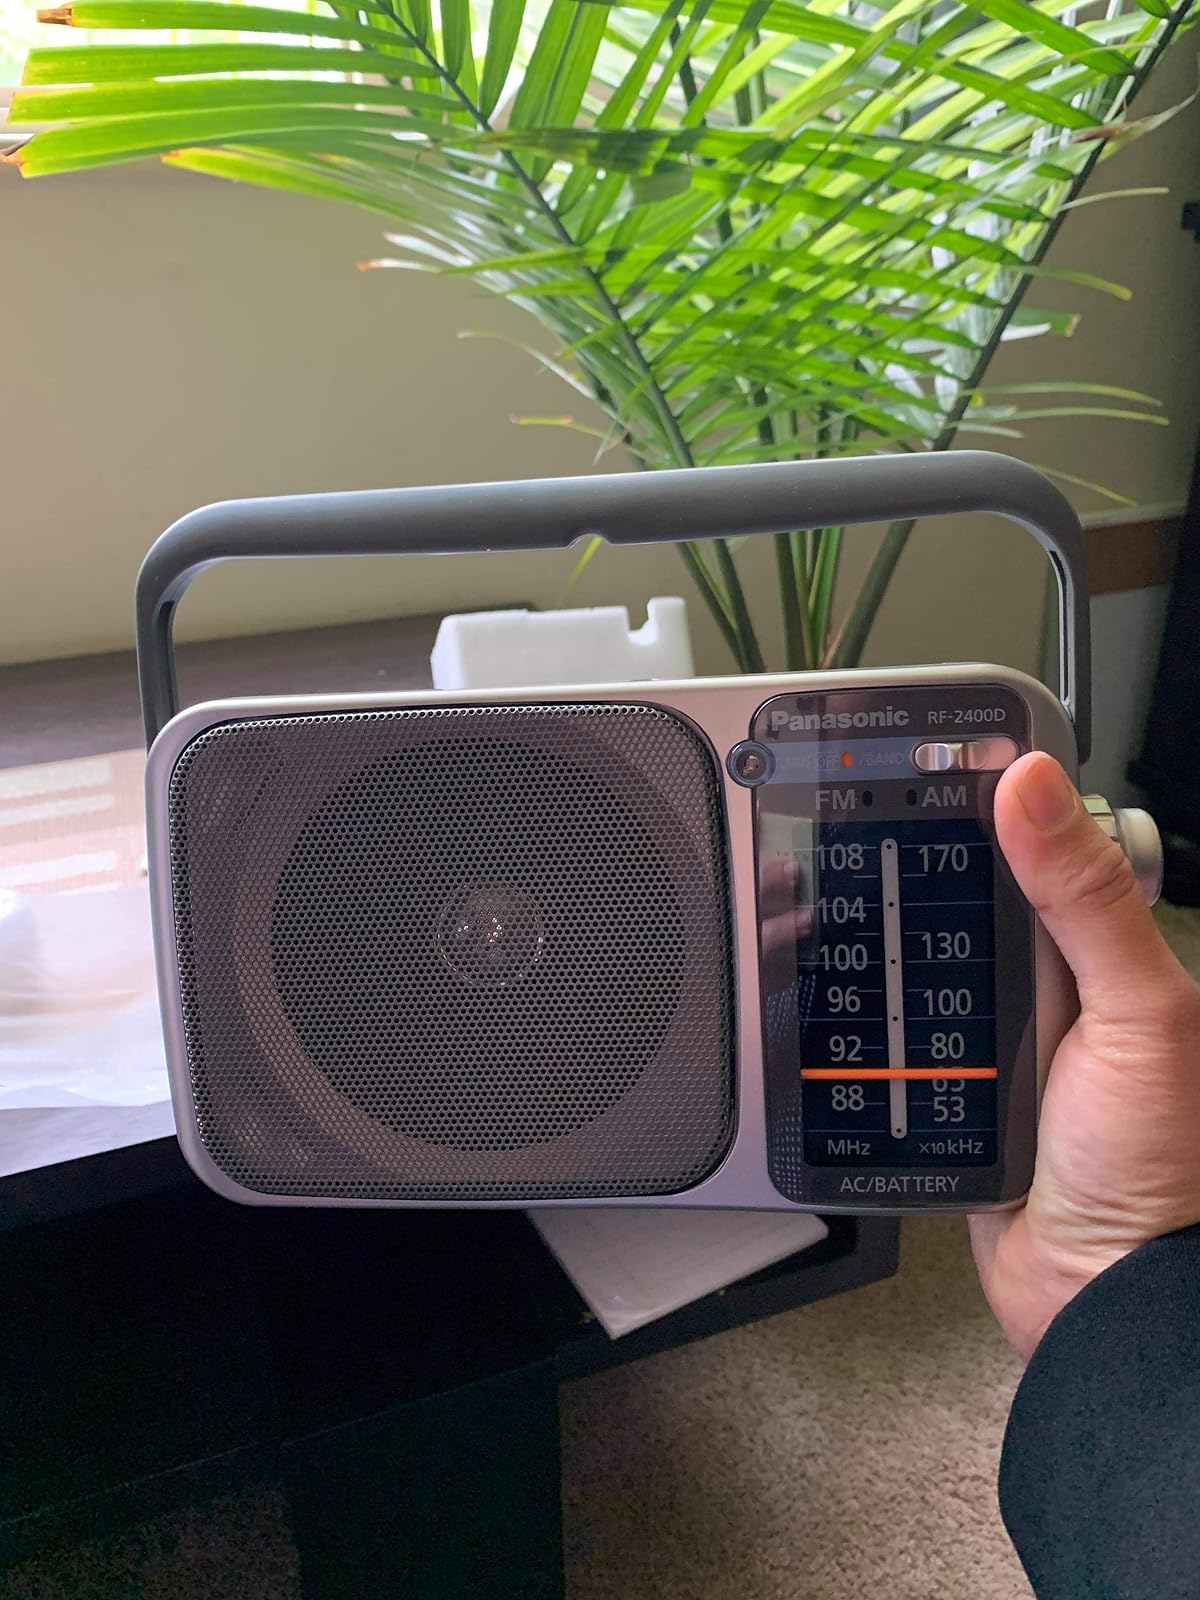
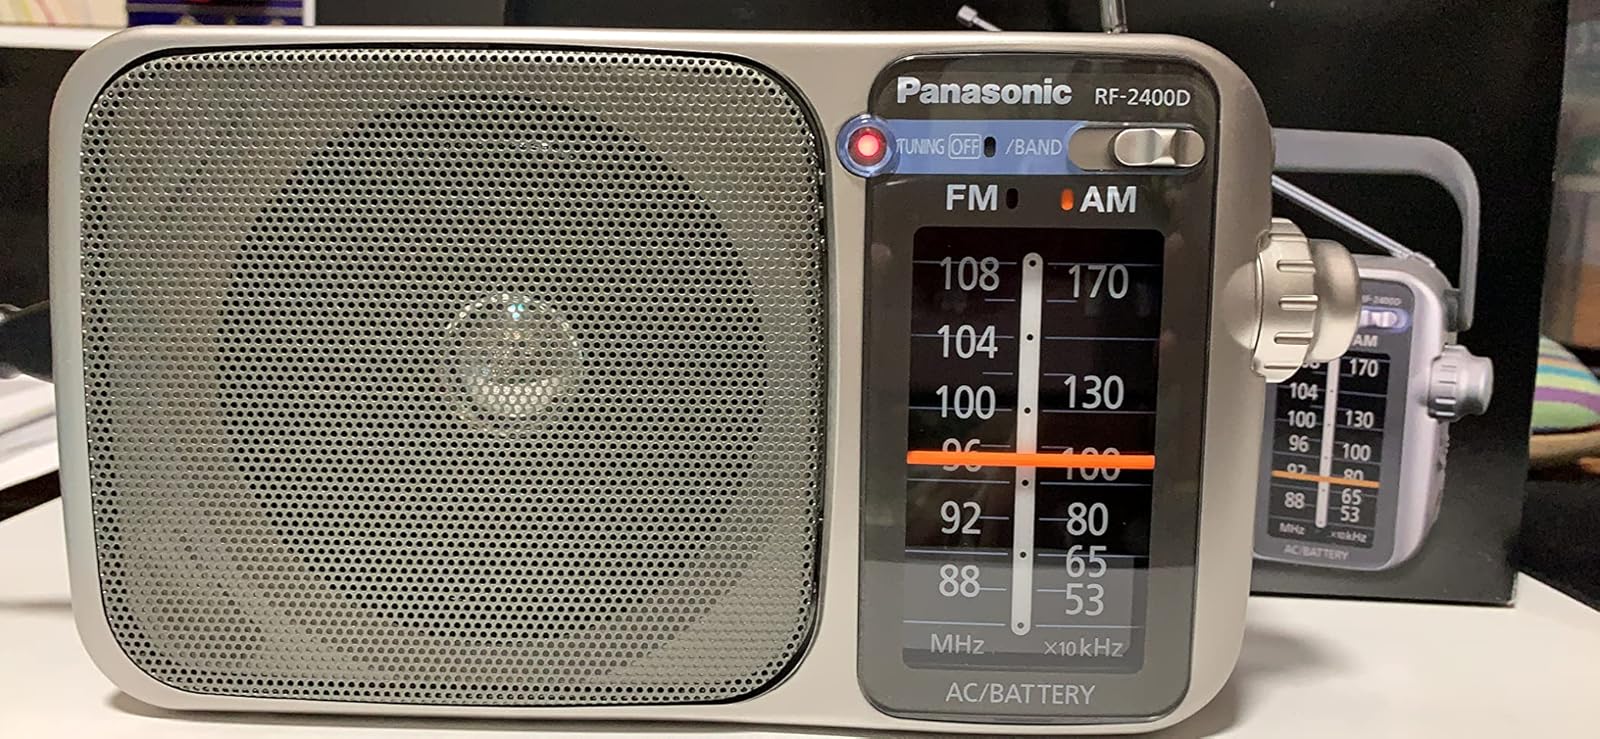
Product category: radio
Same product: yes